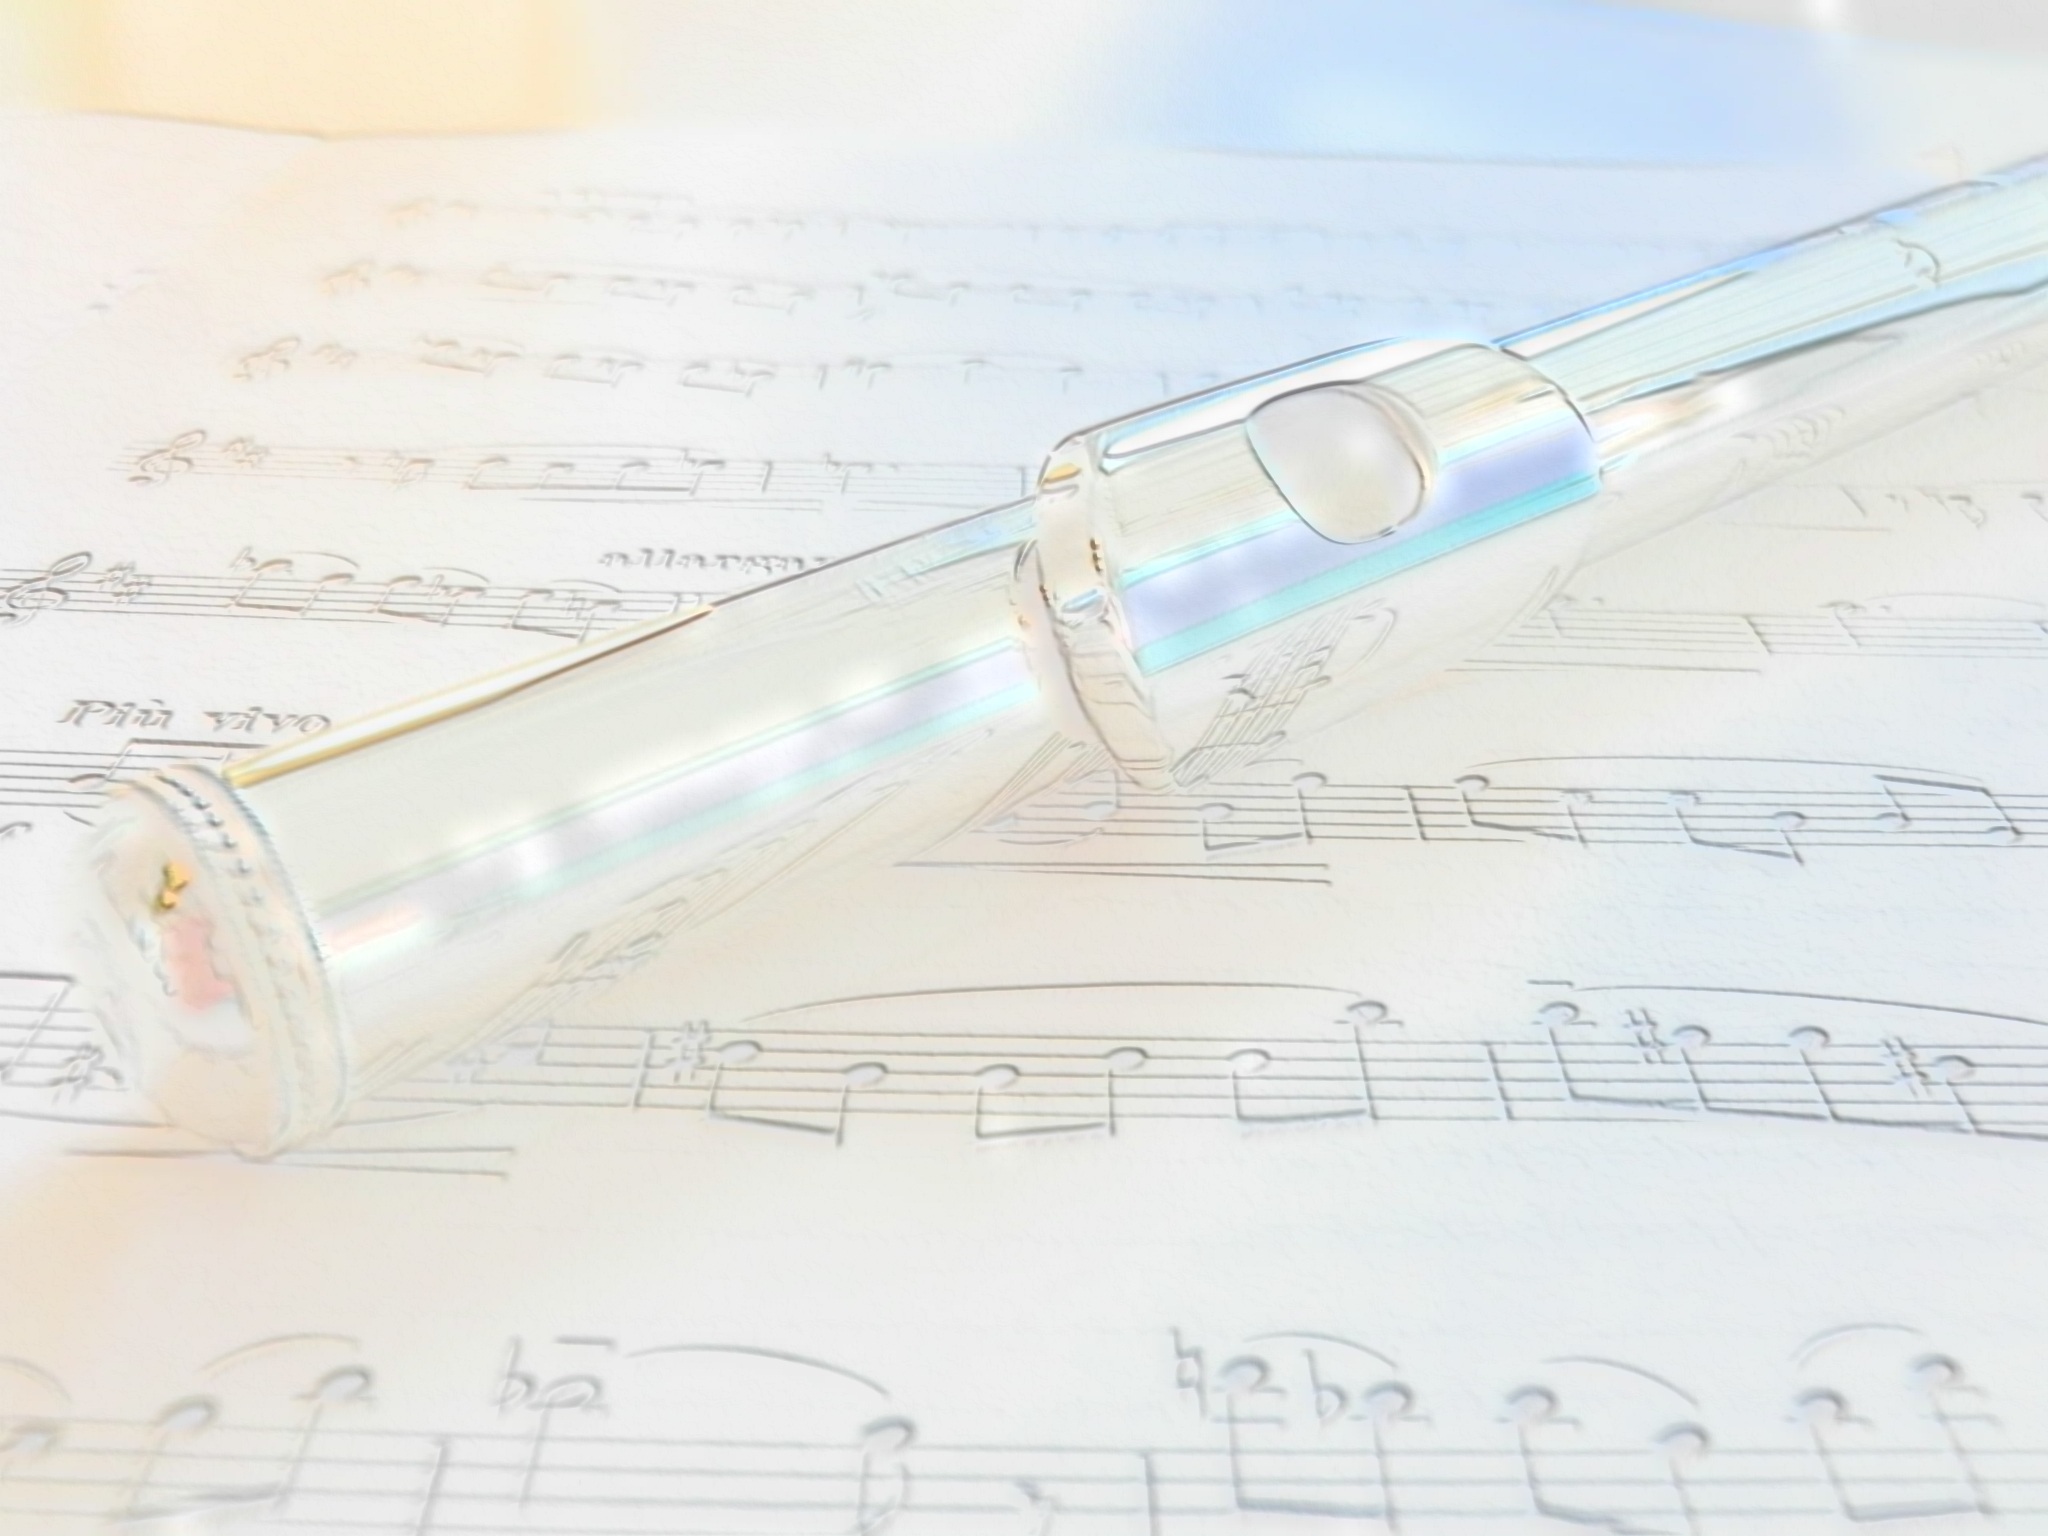
hand, music, instrument, lighting, woodwind, organ, flute, noble